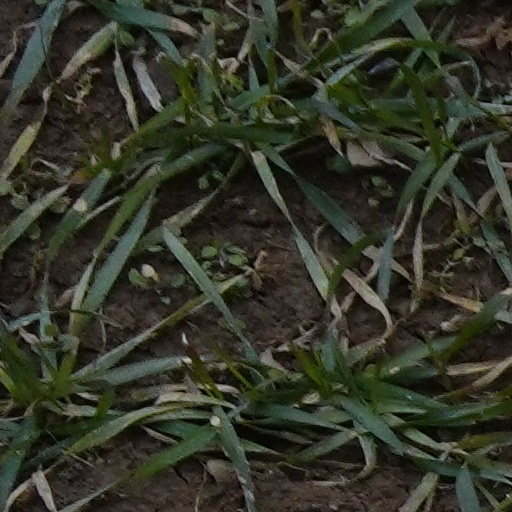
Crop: wheat